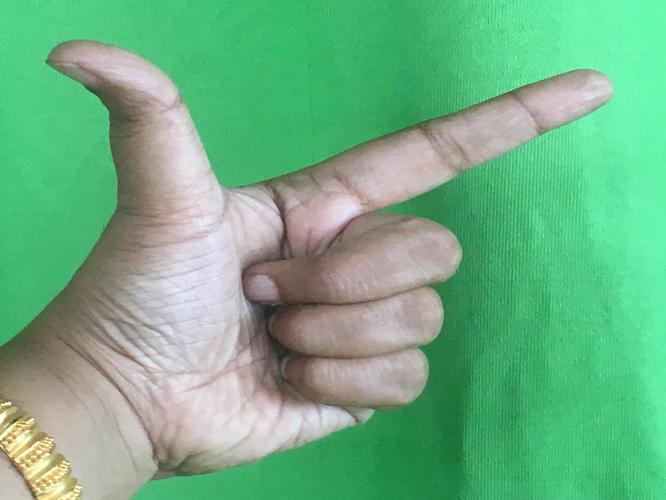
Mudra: Chandrakala
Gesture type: single_hand